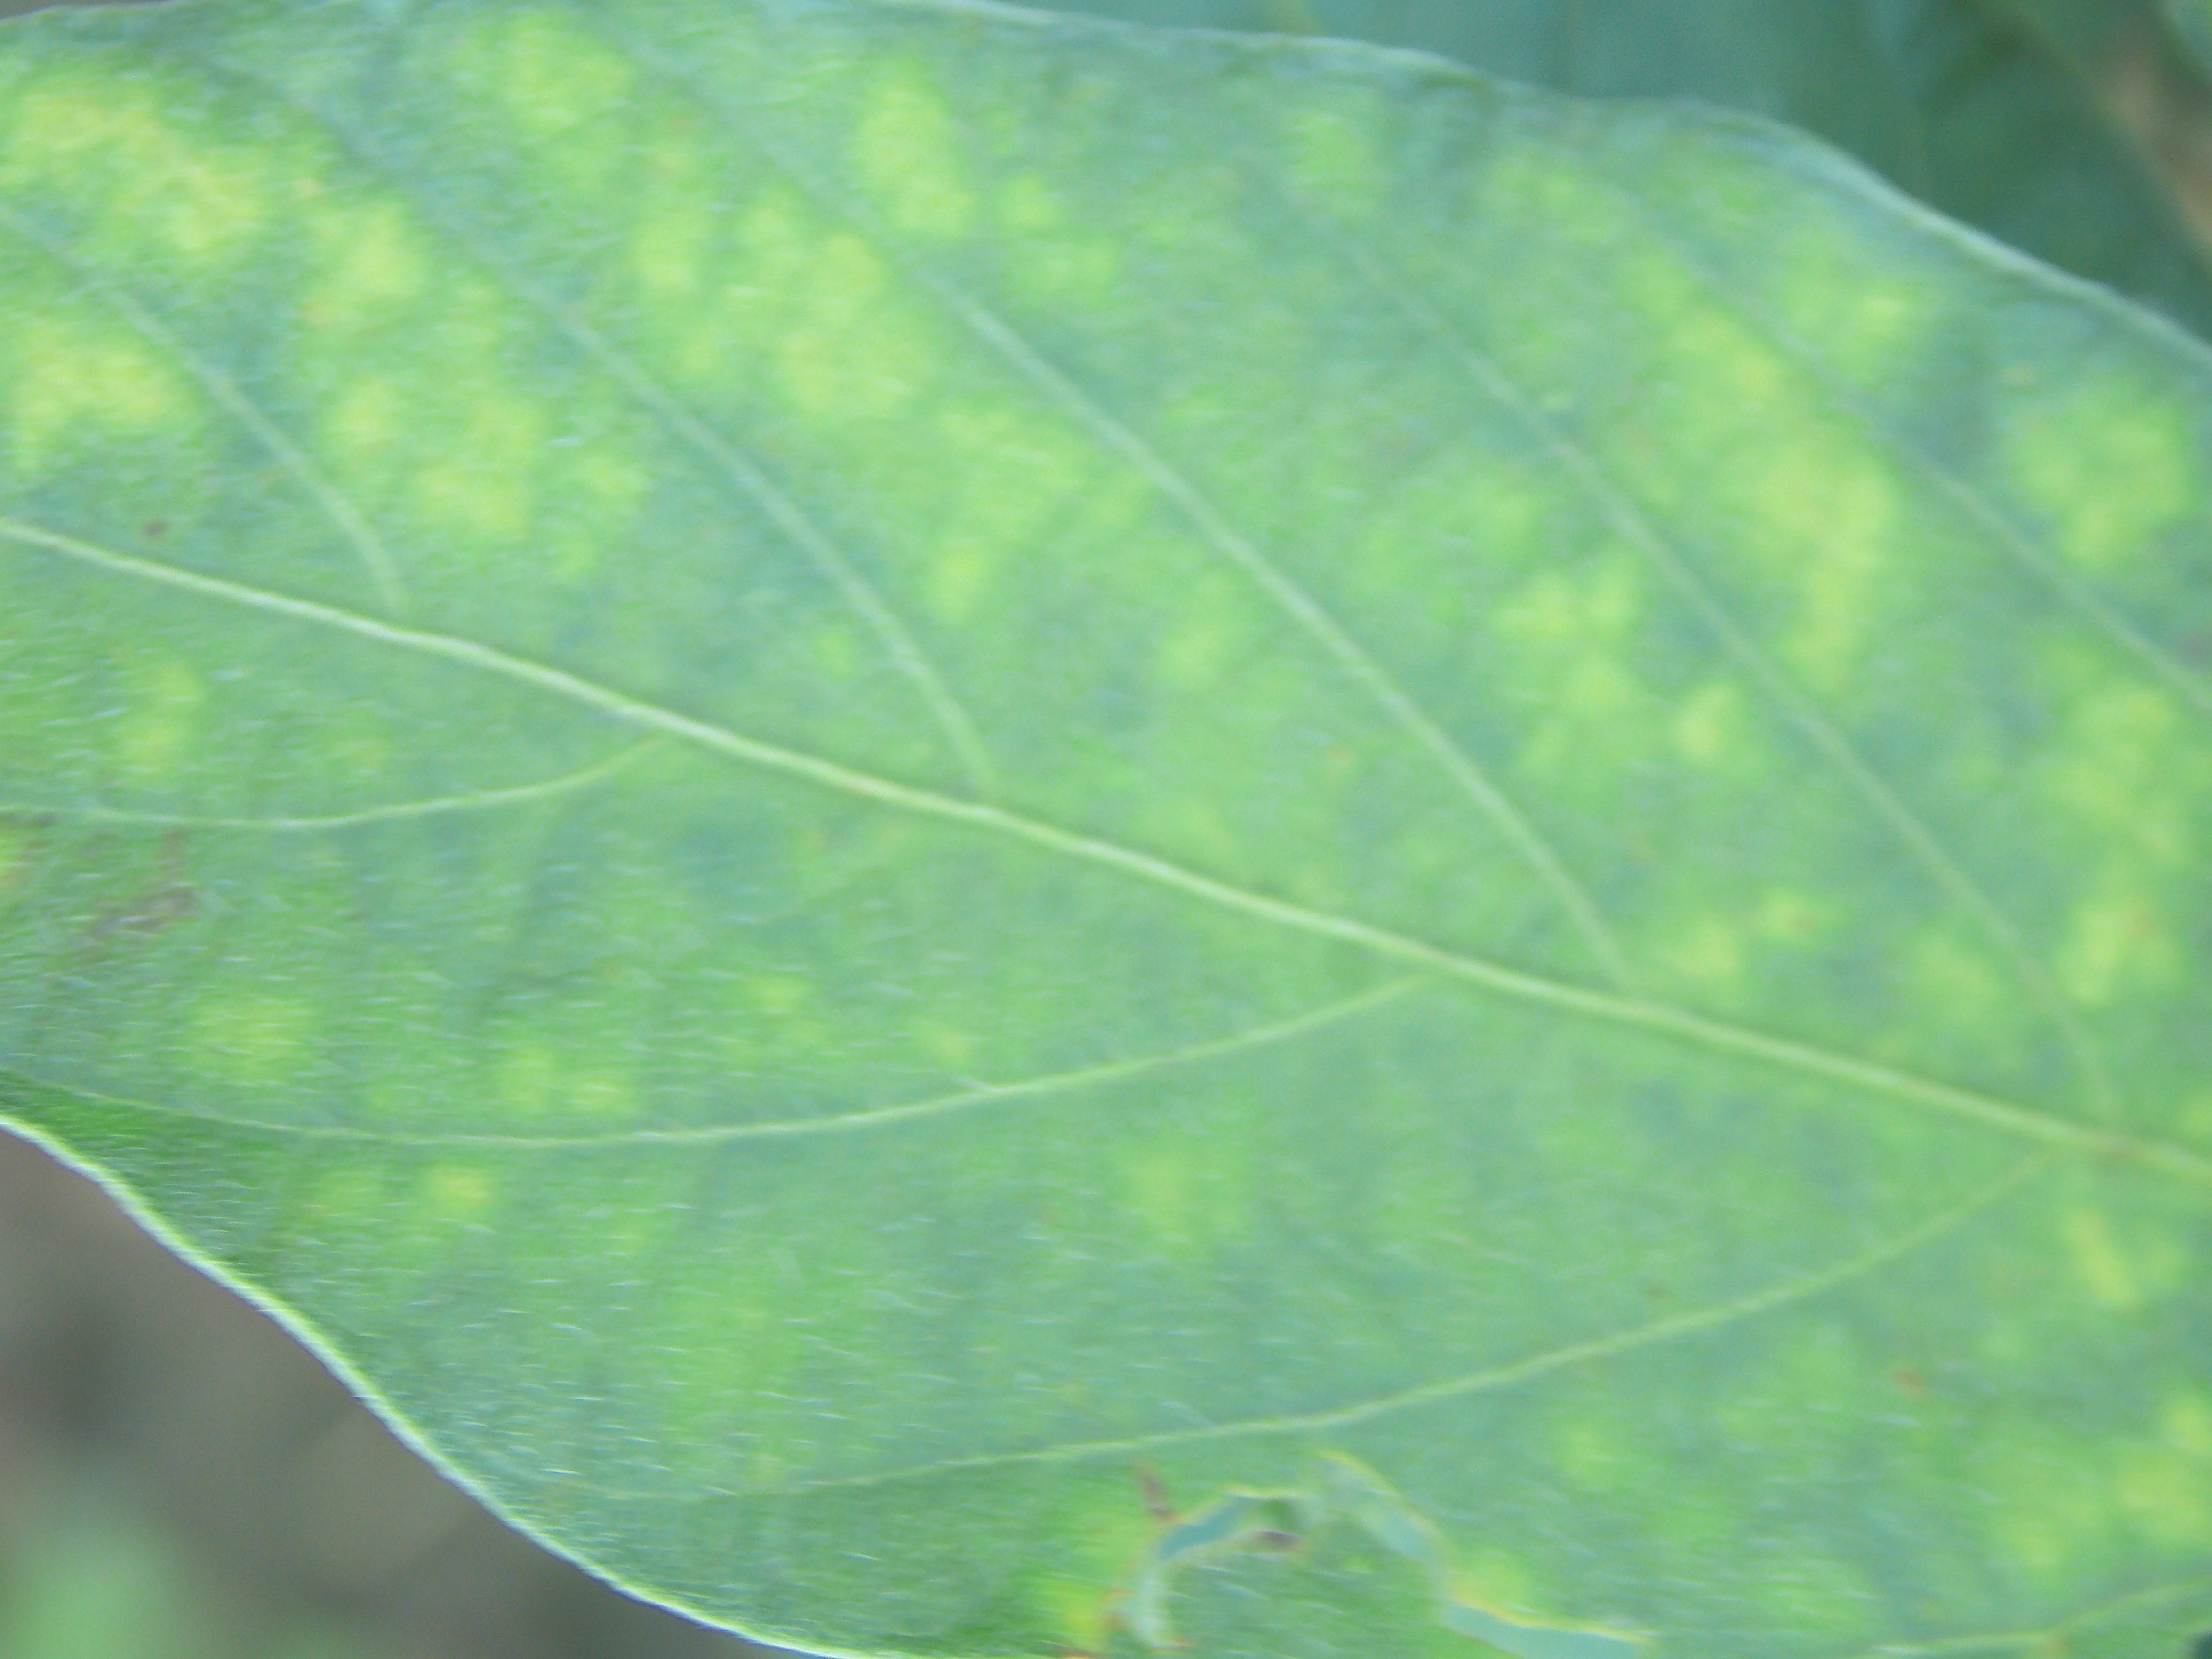
Label: Disease